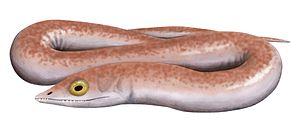
Phlegethontia est un genre éteint d'amphibiens aïstopodes ressemblant à des serpents.